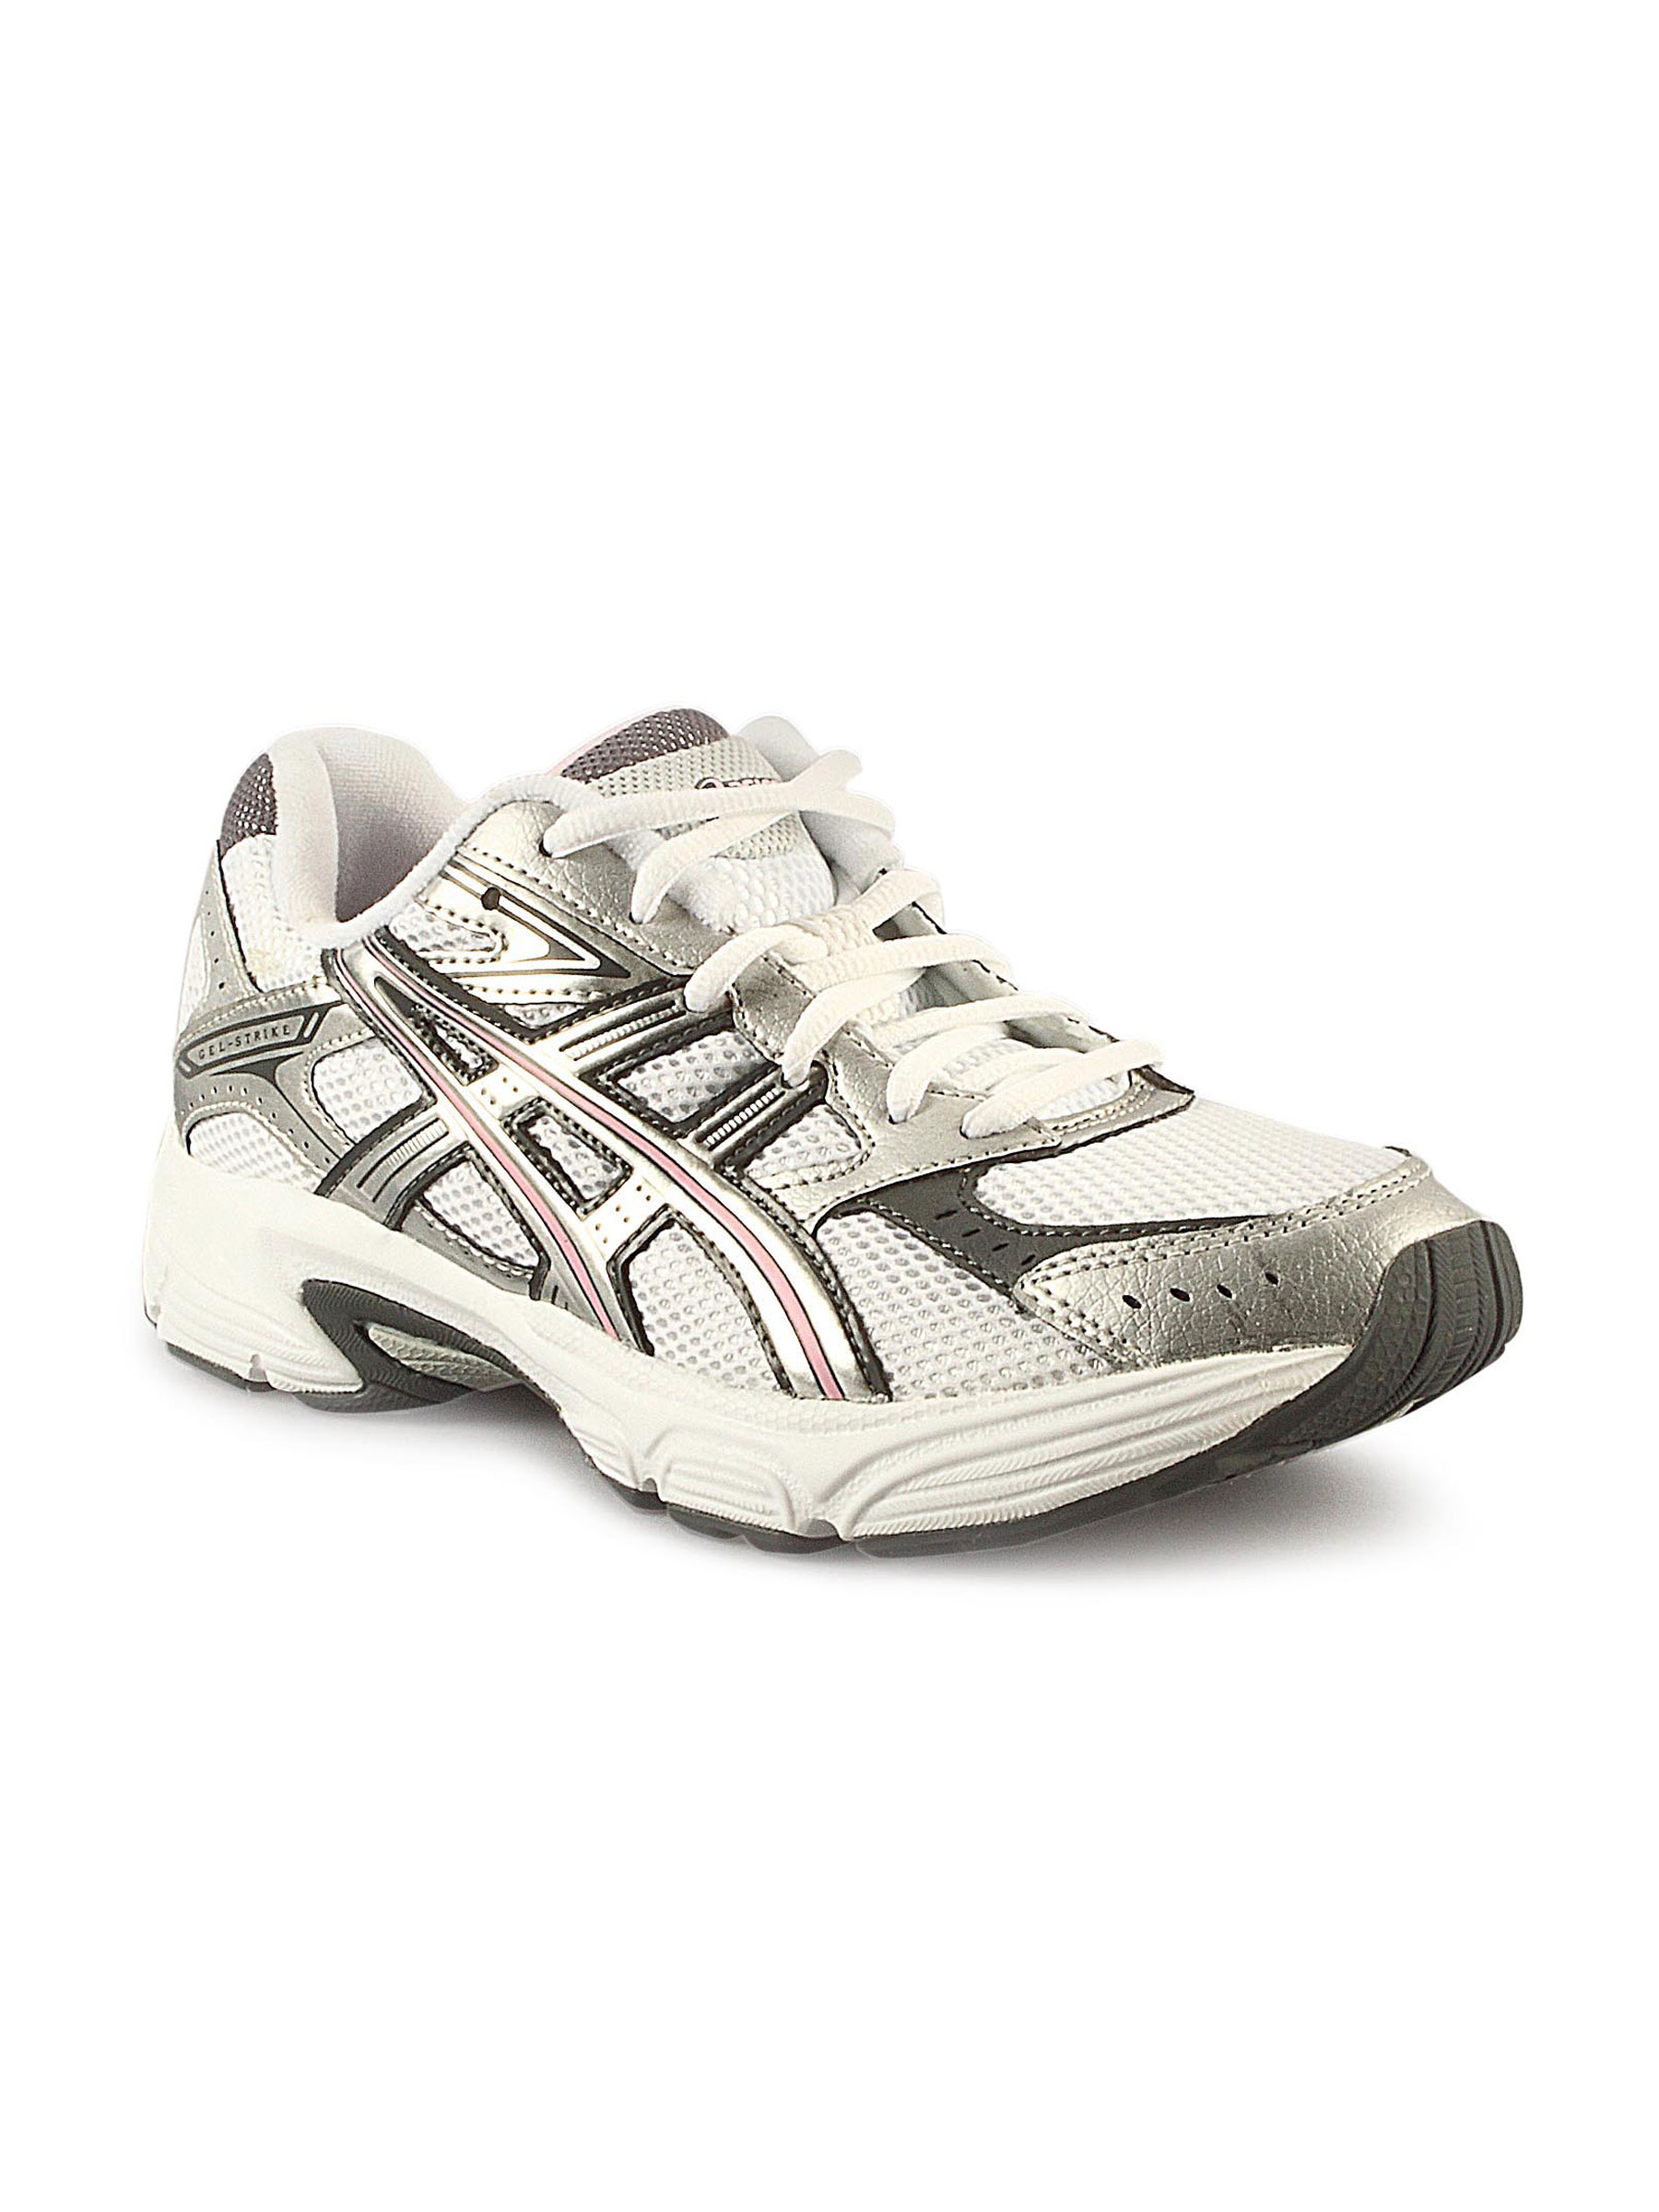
Asics Women Gel Strike 2 Running Pink White Shoe
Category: Footwear / Shoes / Sports Shoes
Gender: Women
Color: White
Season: Spring 2011
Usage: Sports